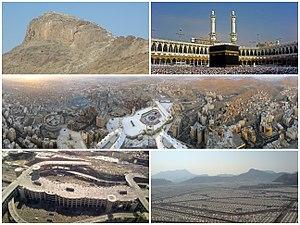
La Mecque est une ville de l'ouest de l'Arabie saoudite, non loin de la charnière séparant le Hedjaz de l'Asir, à 80 km de la mer Rouge, et capitale de la province de la Mecque.